Drums of the Desert (1927 film)

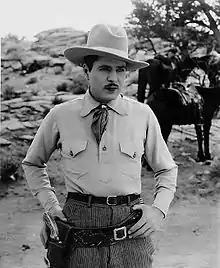
Still with Warner Baxter.

Drums of the Desert is a 1927 American silent Western film directed by John Waters and written by Zane Grey and John Stone. The film stars Warner Baxter, Marietta Millner, Ford Sterling, Wallace MacDonald, Heinie Conklin, George Irving, and Bernard Siegel. The film was released on June 4, 1927, by Paramount Pictures.